Hinged arch bridge

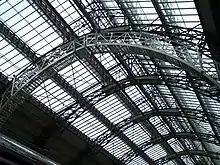
An early example of the three-hinged design (Frankfurt (Main) Hauptbahnhof)

Early arch bridges were fixed arches. The two-hinged bridge was developed by the engineers Couche and Salle in 1858 for a wrought iron bridge carrying the Paris-Creil railway line across the Canal Saint-Denis. They had attempted to introduce a third hinge at the crown but were unsuccessful because the thickness of the arch was insufficient. The first three-hinged bridge was the Unterspree Bridge in Berlin (Johann Wilhelm Schwedler, 1863), built two years after the pioneering theoretical work by . Hradecky Bridge (1866) is probably the oldest three-hinged bridge still used.